K. N. Shankara

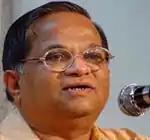
Dr. Koodli Nanjunda Ghanapathi Shankar

Koodli Nanjunda Ghanapathi Shankara was a space scientist from India. He was the Director of ISRO's Space Applications Centre (SAC), Ahmedabad and ISRO Satellite Centre (ISAC), Bangalore. He was the Director of Satellite Communications Program Office and Program Director, INSAT, and was looking after overall planning and direction of communication satellite program. His work in the field of transponder design and development led to a boost in India's communication satellite technology.